Man Who Dies to Live

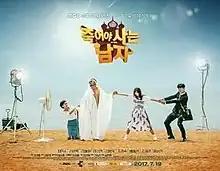
Promotional poster

Man Who Dies to Live is a South Korean television series starring Choi Min-soo, Kang Ye-won, and Shin Sung-rok. The series aired two consecutive episodes on MBC every Wednesday and Thursday at 22:00 (KST), from July 19 to August 24, 2017.